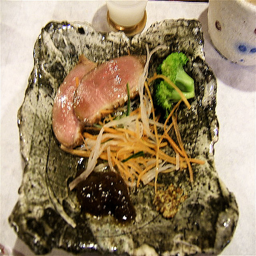
A square plate topped with ham, broccoli and noodles.
A collection of meat, cheese, broccoli and jelly on an odd plate.
A plate of food on a white table cloth.
A plate of ham, slaw and broccoli with dipping sauce.
Childlike portions of a meal are served on an ashtray fashioned plate.